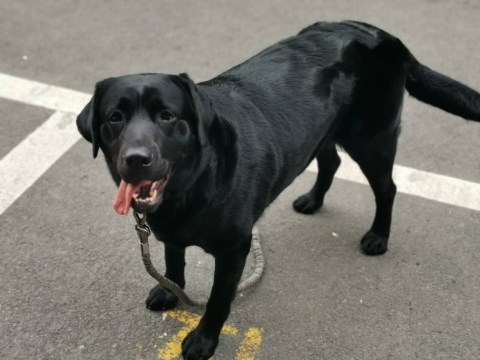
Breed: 3580-n000122-Labrador_retriever